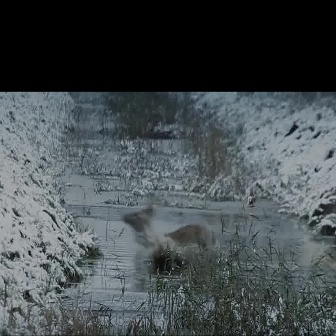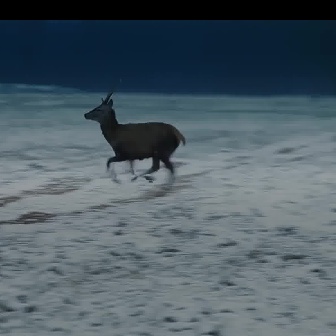
  Please identify the target specified by the bounding box [121,201,217,297] in the first image and locate it in the second image. Return the coordinates in [x_min,y_min,x_max,y_max] format.
Answer: [81,76,190,186]